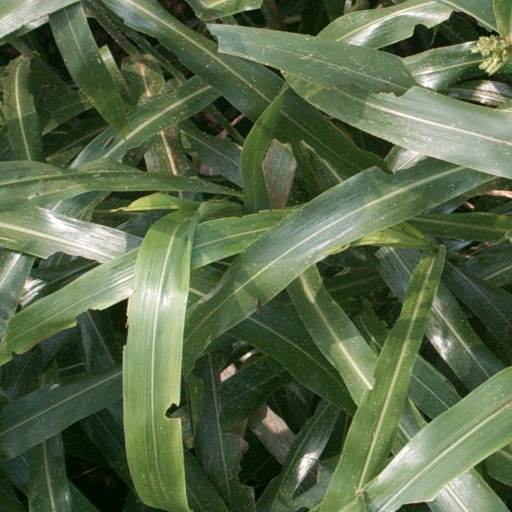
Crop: sorghum